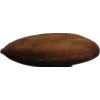
Label: almonds